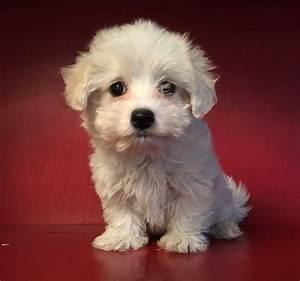
dog